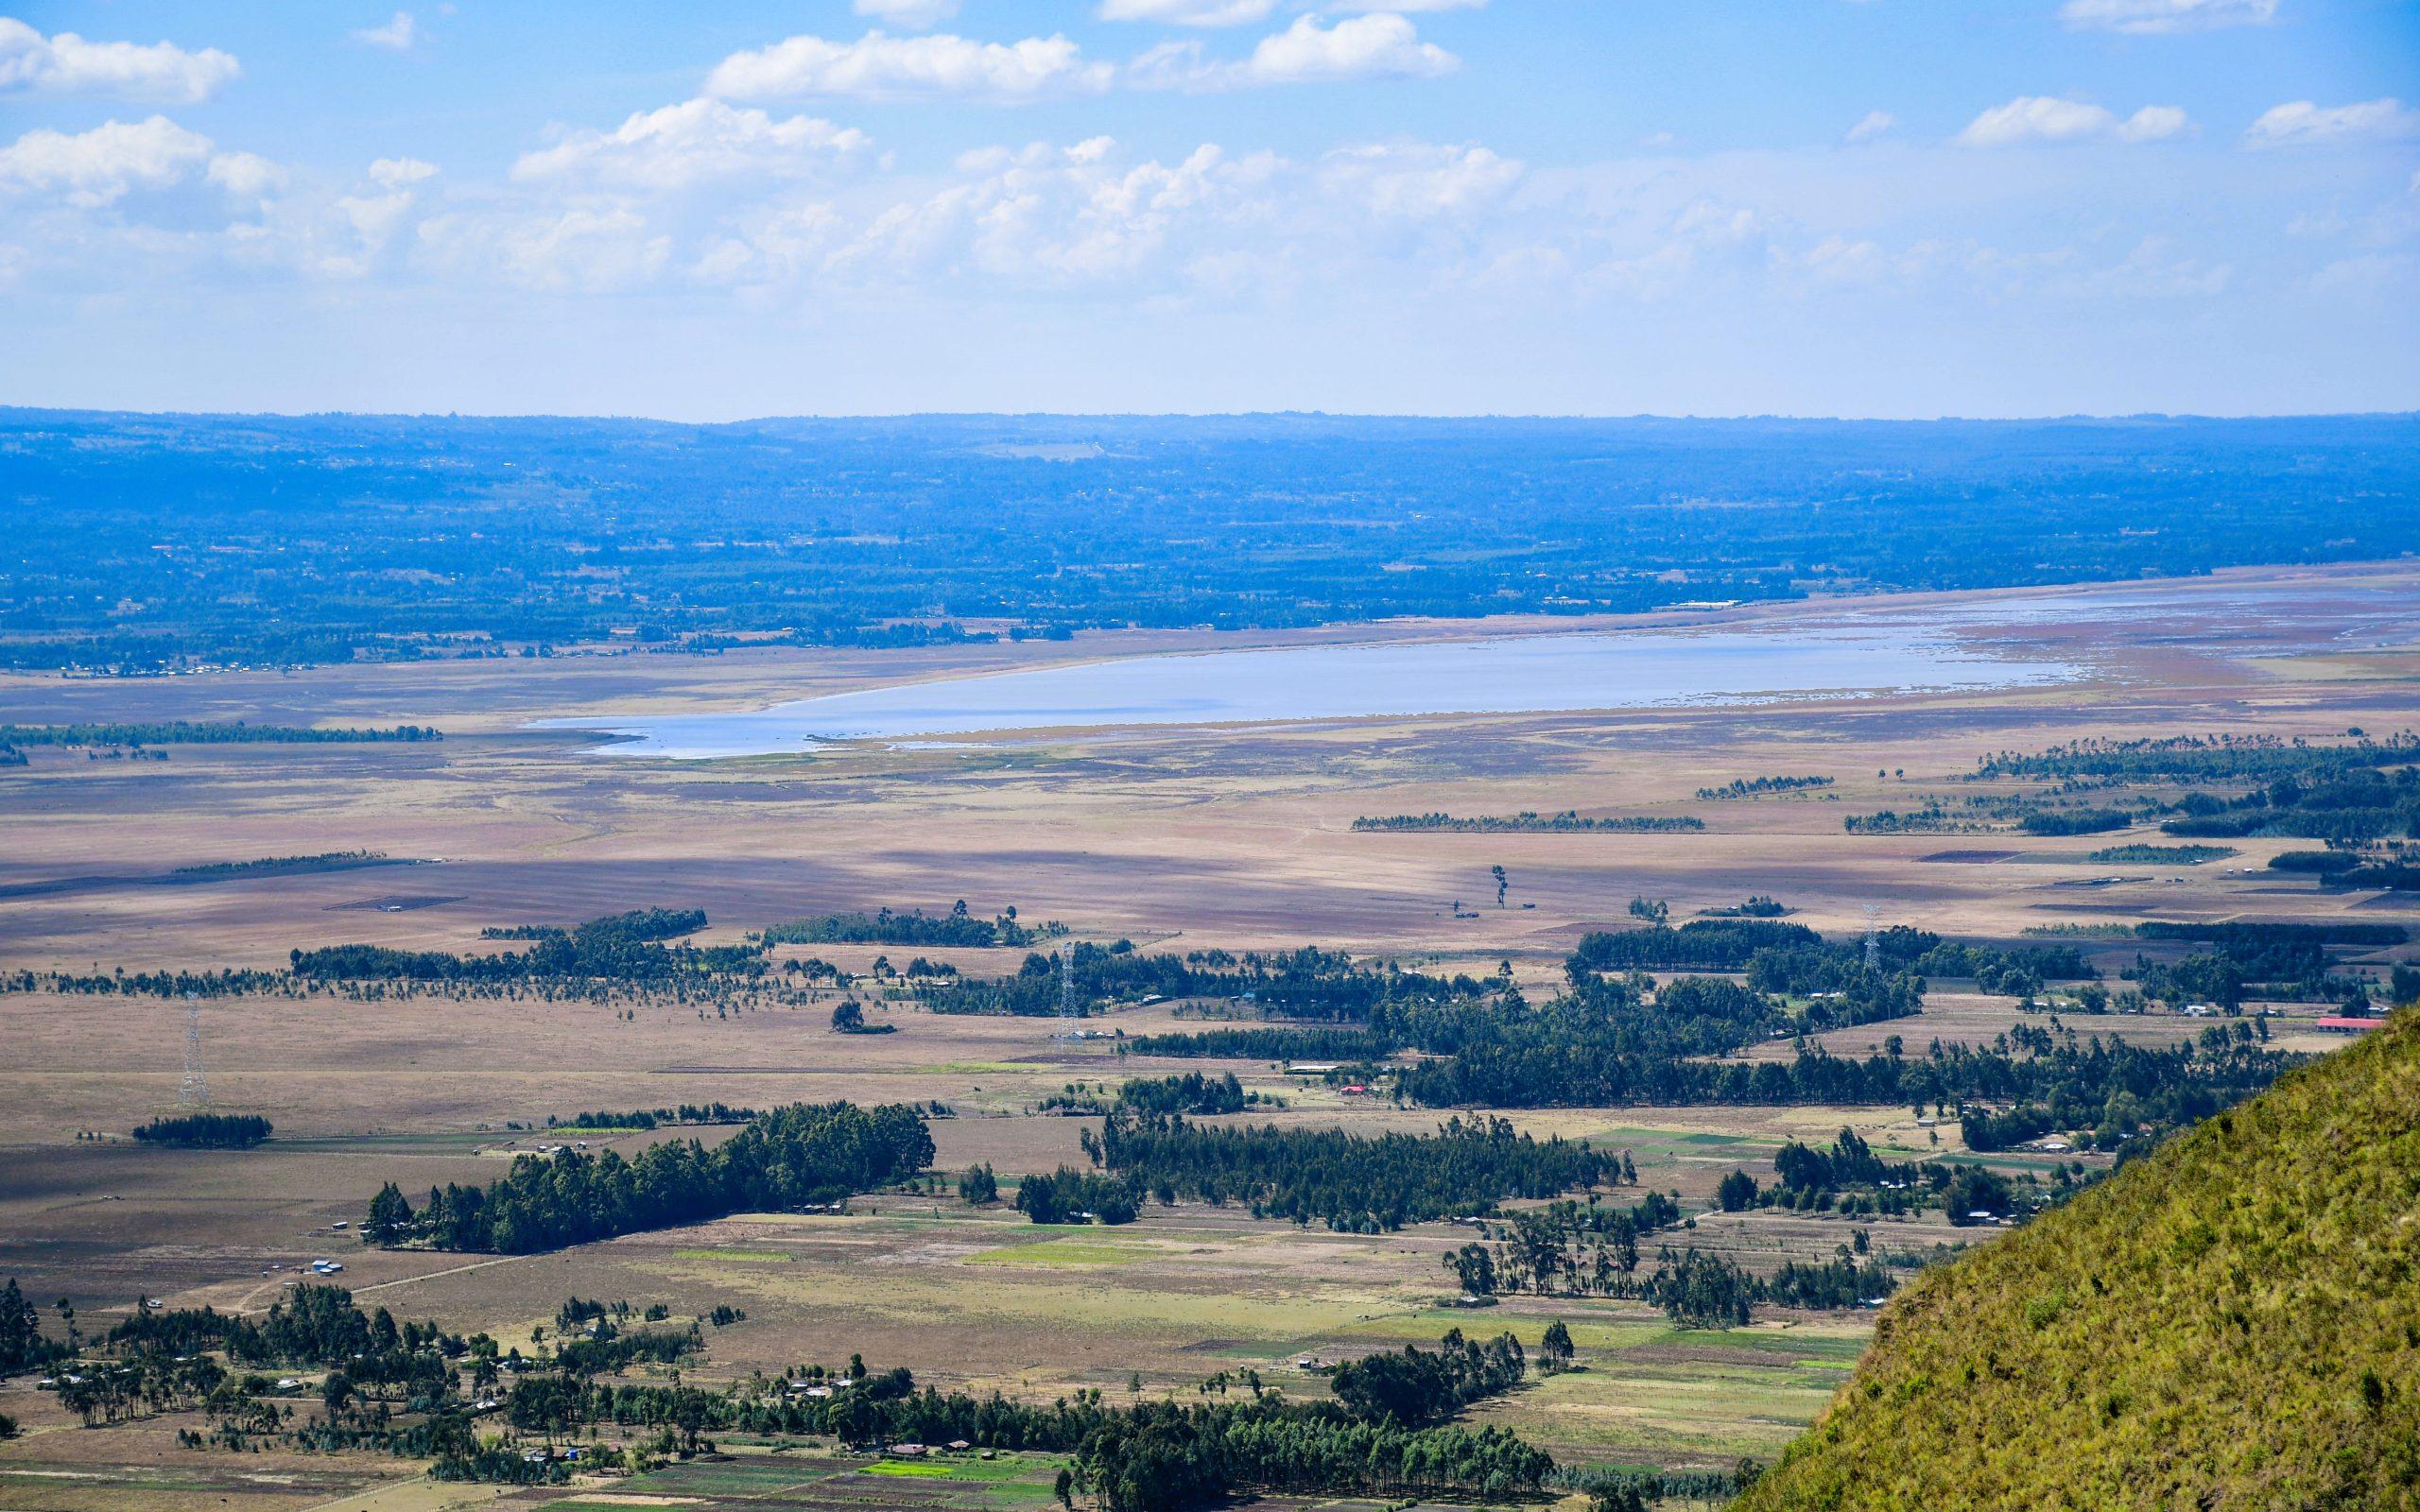
Mfuko wenye rangi ya: njano, kijani na nyeupe kidogo unaotumika kuhifadhia mbegu yenye wingi wa gramu ishirini na tano tu isizidi hapo.